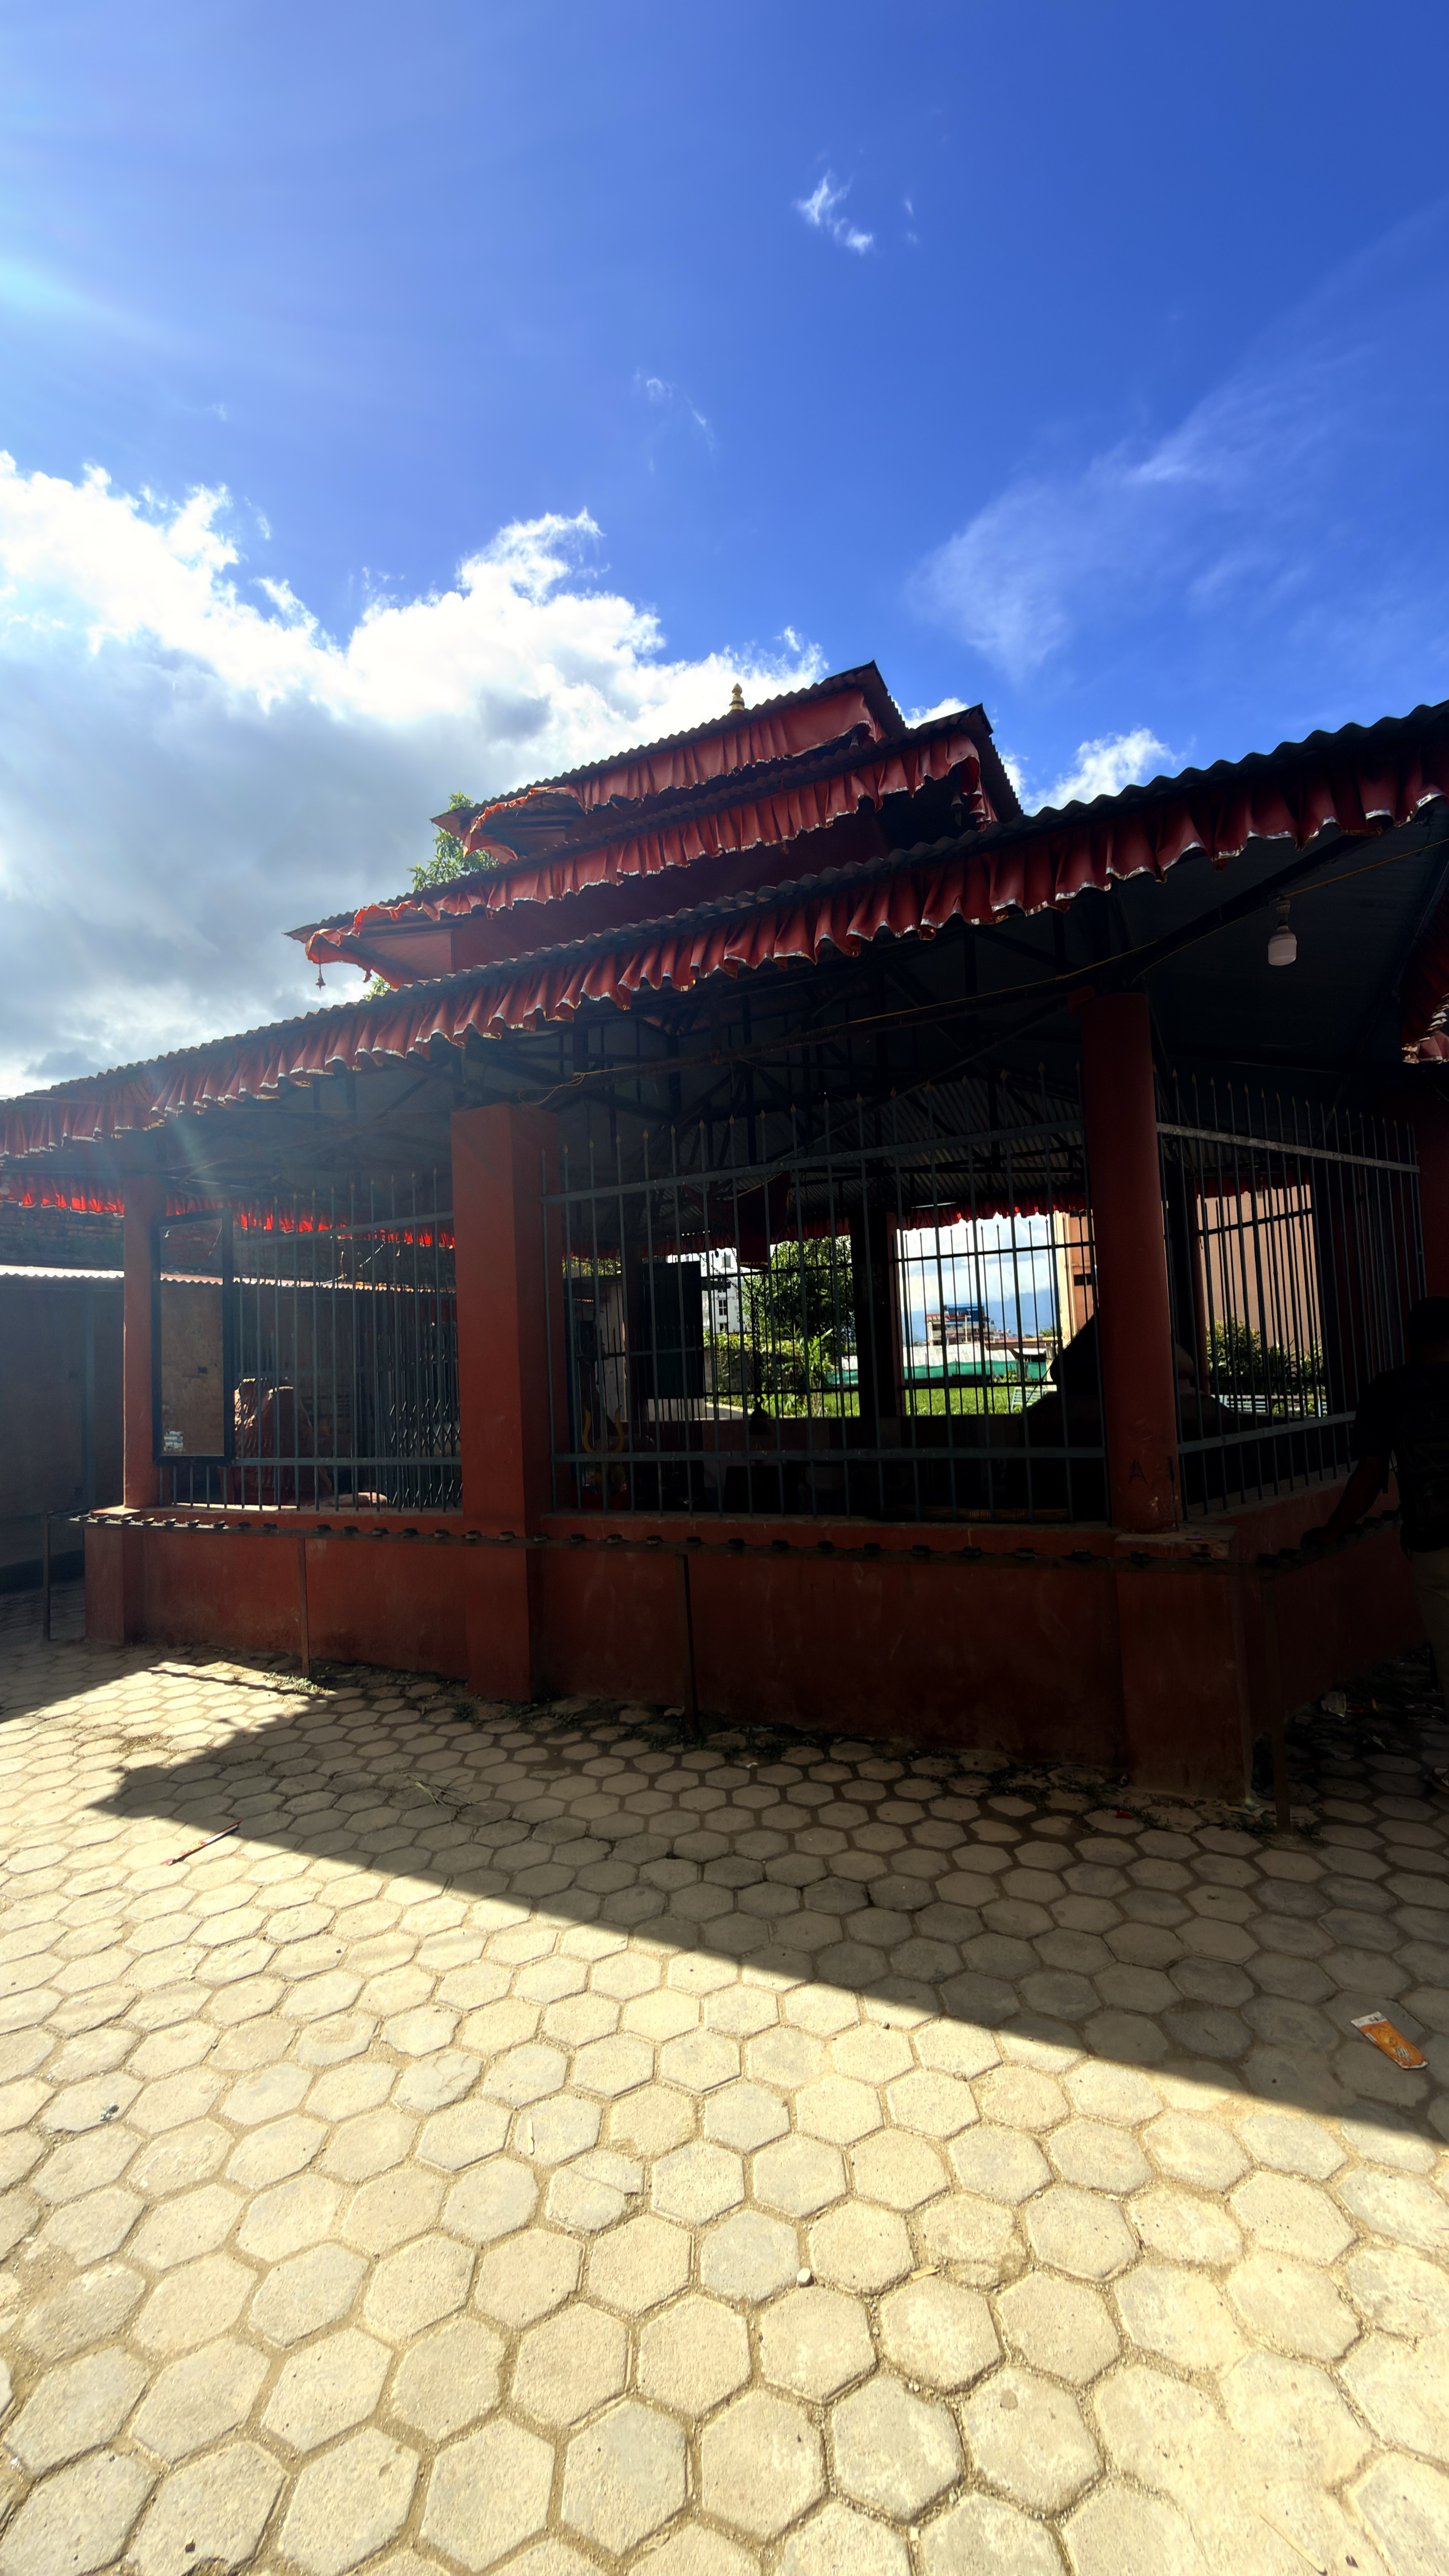
Heritage site: Bhagwati_Temple